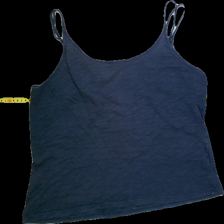
View: back
Type: Tank top
Category: Ladies
Brand: Not Applicable
Colors: Blue
Material: 100%cotton
Pattern: Lace
Cut: Regular, C-collar
Size: L
Season: Summer
Trend: No trend
Stains: Yes
Damage: 7
Price range: <50
Recommended usage: Export